Adoxa moschatellina

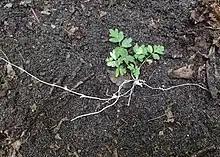
Moschatel spreads more rapidly by its long stolons than by seed

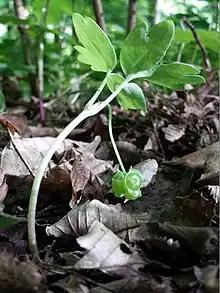
The seeds are deposited onto the ground close to the parent plant

Moschatel is a highly distinctive plant, owing to its curious arrangement of flowers. For many years it had been considered the only species in its plant family, the Adoxaceae. However, in 2018 a second species of "Adoxa" was discovered in China and, meanwhile, cytological and genetics studies have shown that family should include the elders and viburnums.